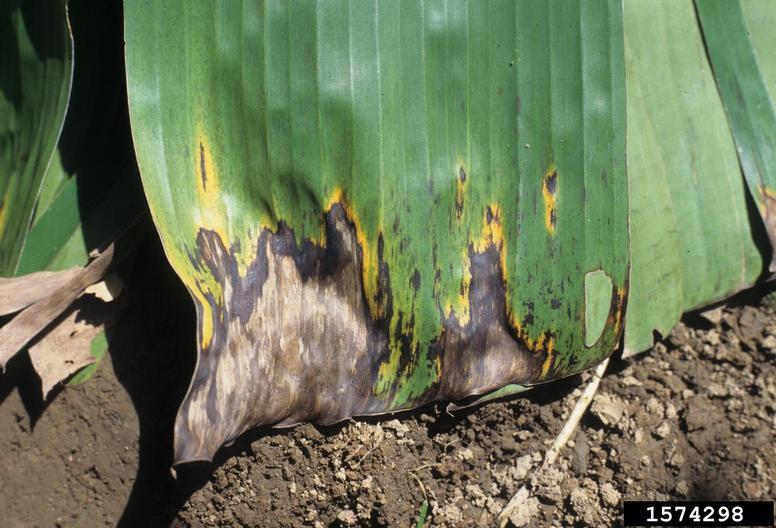
Plant: Banana
Disease: banana black leaf streak